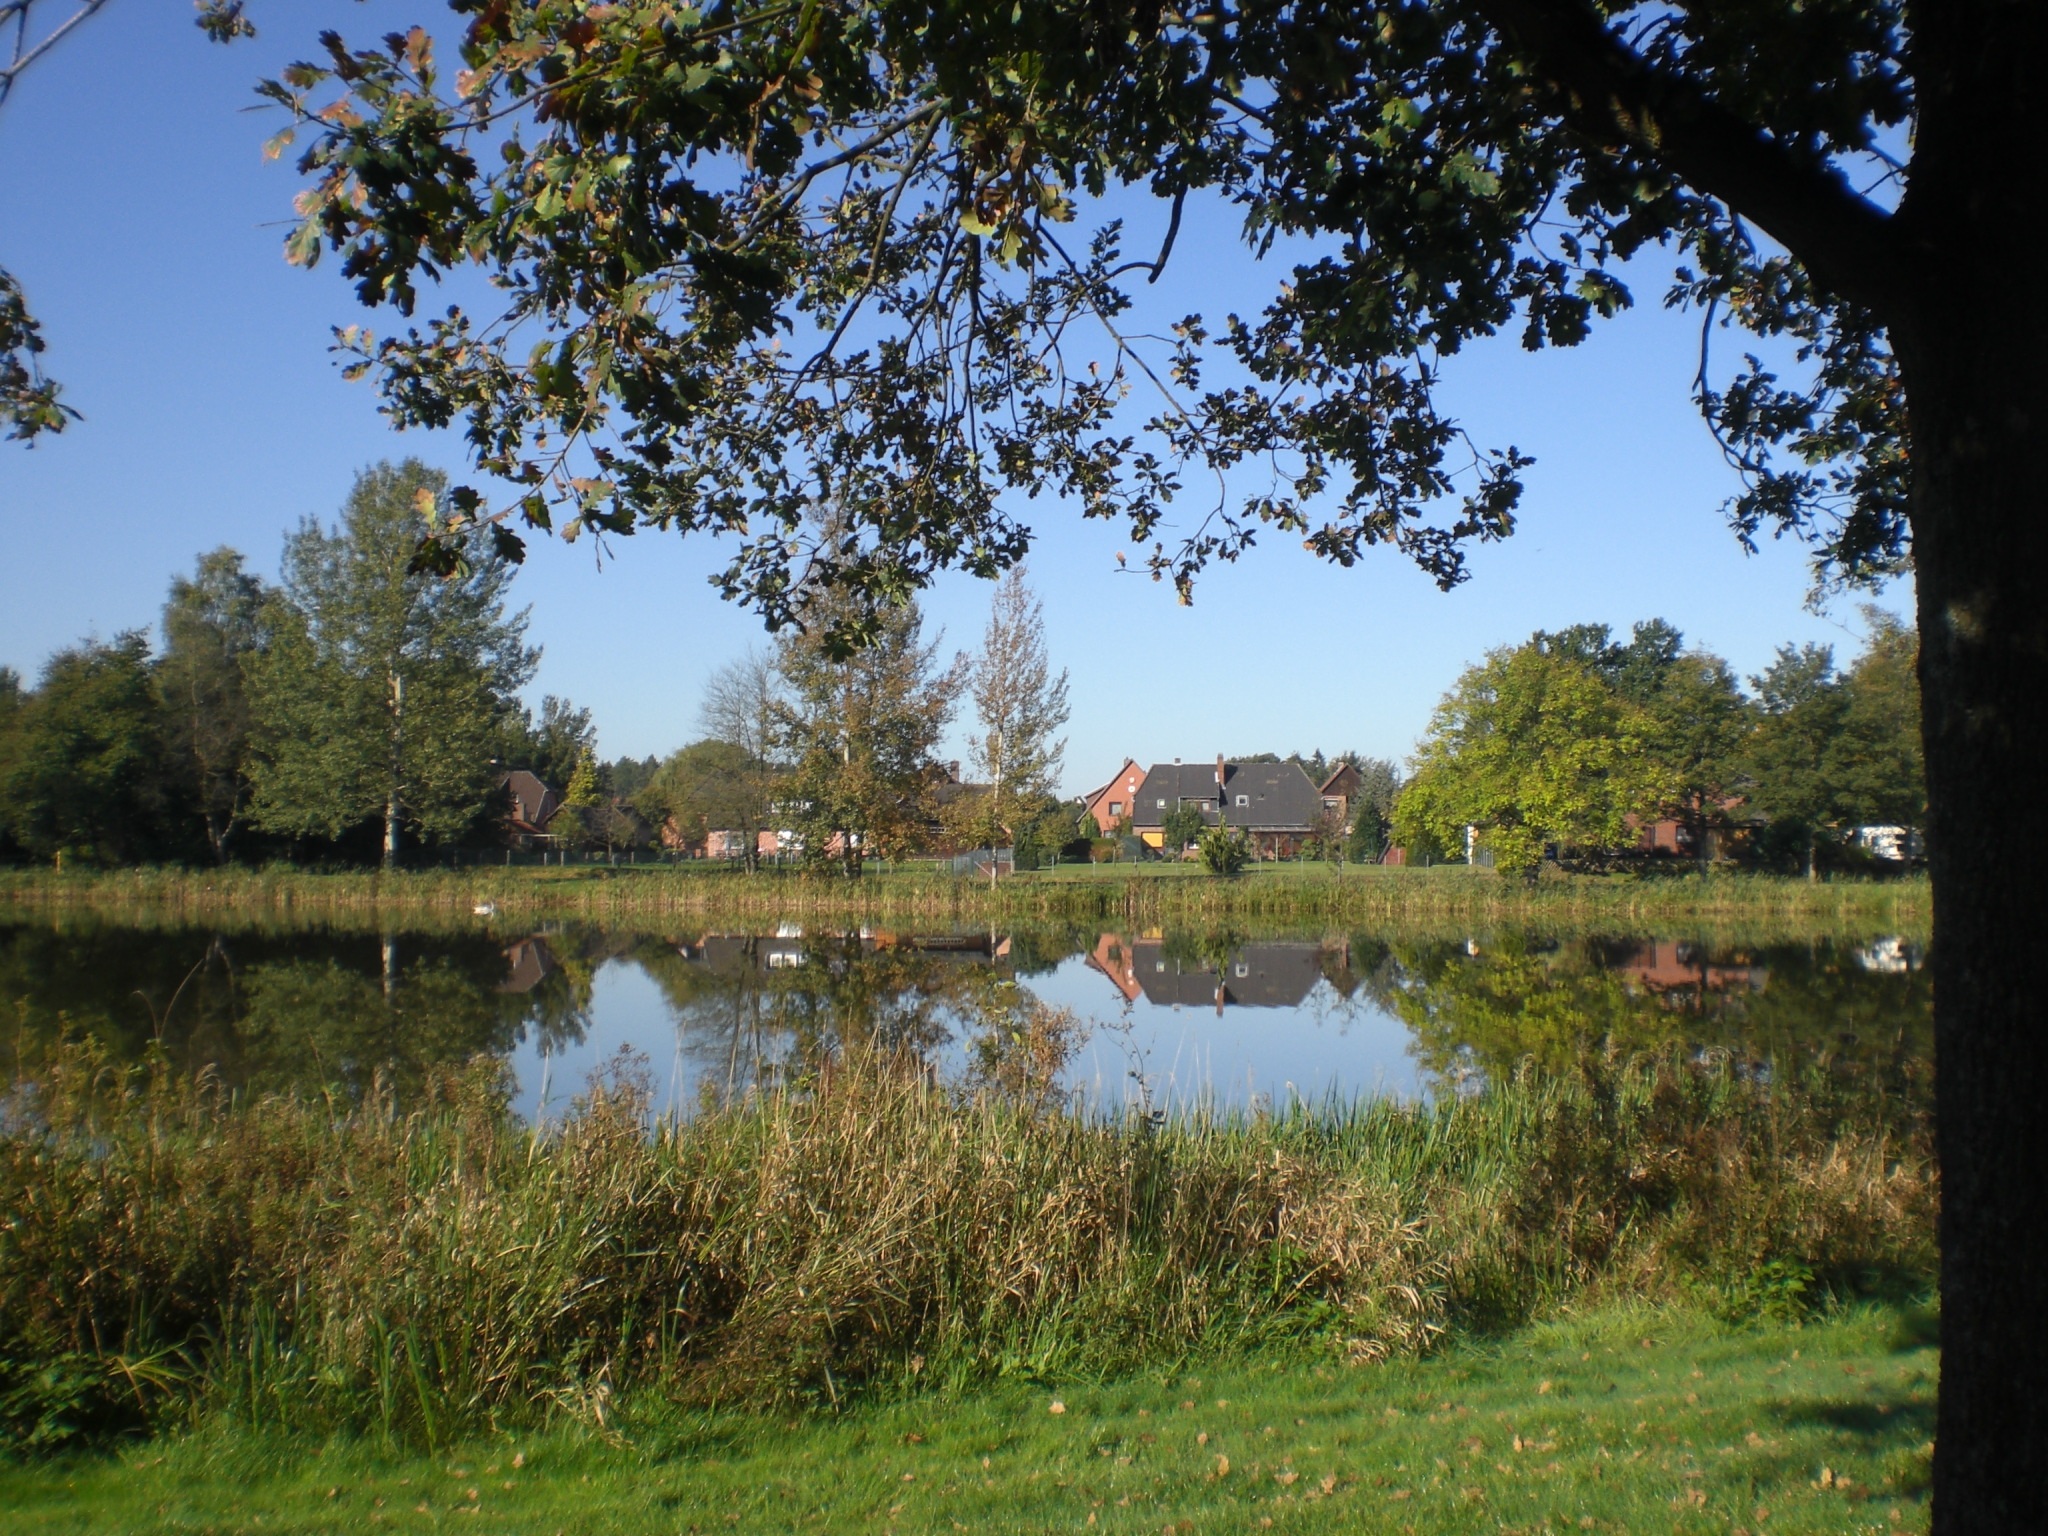
tree, water, meadow, lake, pond, pasture, waterway, body of water, trees, wetland, mood, waters, ecosystem, nature reserve, fish pond